Answer in natural language. Consider the 3D positions of the objects in the scene and not just the 2D positions in the image. Is the centerpoint of  white colour dining table at a higher height than black dresser with multiple drawers? Choose between the following options: no or yes
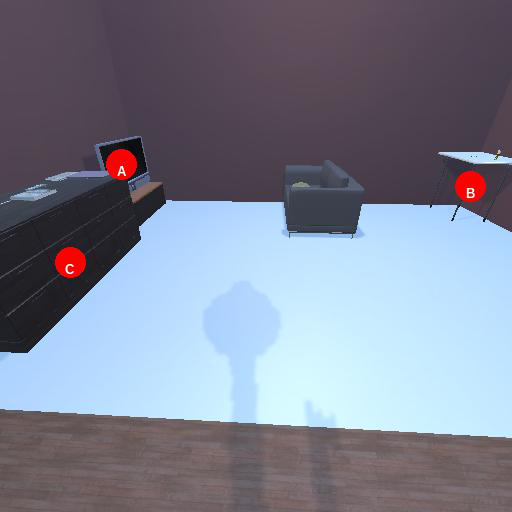
<answer>no</answer>